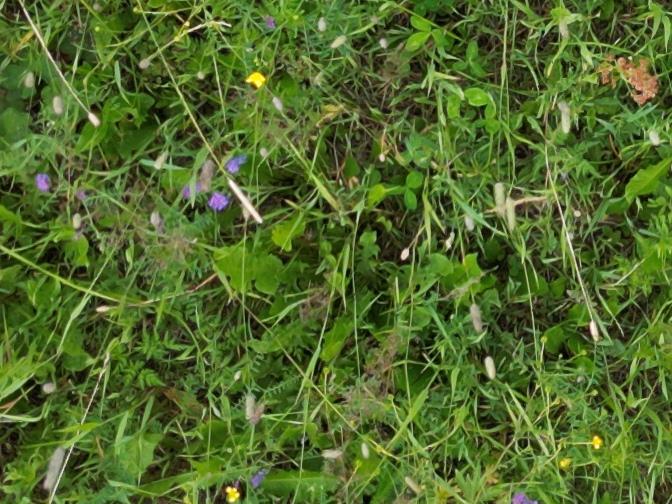
Flowers visible:  daisy flowers